Chuvash people

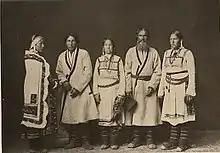
Baptized Chuvash people, 1870

The 18th and 19th centuries saw the revival of Chuvash culture and the publication of many educational, literary, and linguistic works, along with the establishment of schools and other programs. The Chuvash language began to be used in local schools, and a special written script for the Chuvash language was created in 1871.